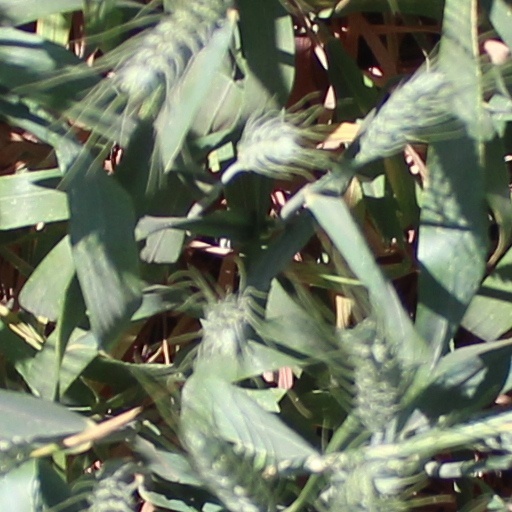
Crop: wheat